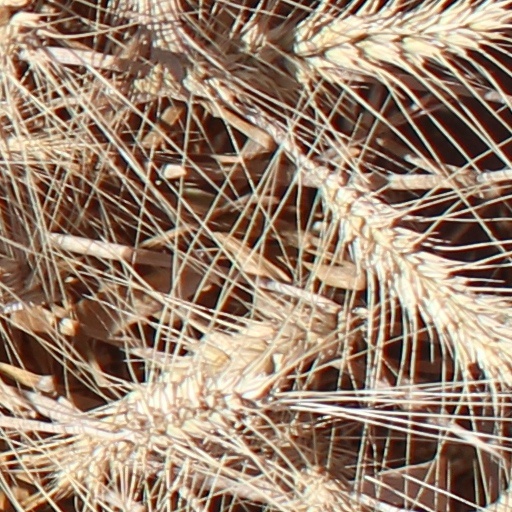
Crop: wheat